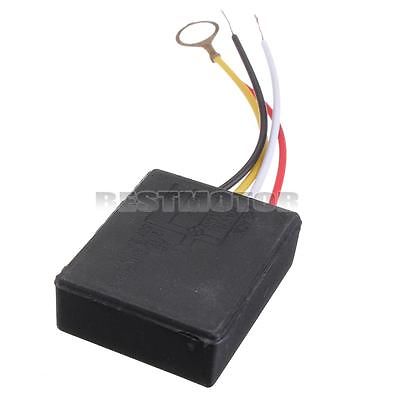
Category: lamp